Antoine-Henri Jomini

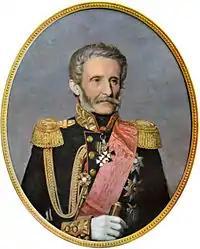
Jomini in 1859, by Marc-Charles-Gabriel Gleyre

After several years of retirement and literary work, Jomini resumed his post in the Russian army, and in about 1823, he was made a full general. Until his retirement in 1829 he was principally employed in the military education of the Tsarevich Nicholas (afterwards Emperor) and in the organization of the Russian staff college, which was established in 1832 and bore its original name of the Nicholas Academy up to the October Revolution of 1917. In 1828 he was employed in the field in the Russo-Turkish War, and at the Siege of Varna he was awarded the Grand Cordon of the Alexander Order.